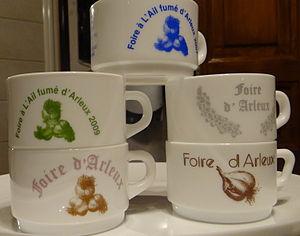
Arleux - bols de soupe à l'ail de la foire d'Arleux
L' « Ail fumé d'Arleux » est une indication géographique protégée correspondant à une production d'ail rose de printemps, cultivé dans une aire déterminée située dans les départements du Nord et du Pas-de-Calais, tressé et fumé de manière traditionnelle. Cette production s'élève à environ 2 300 tonnes, soit 10 % de la production d'ail en France.